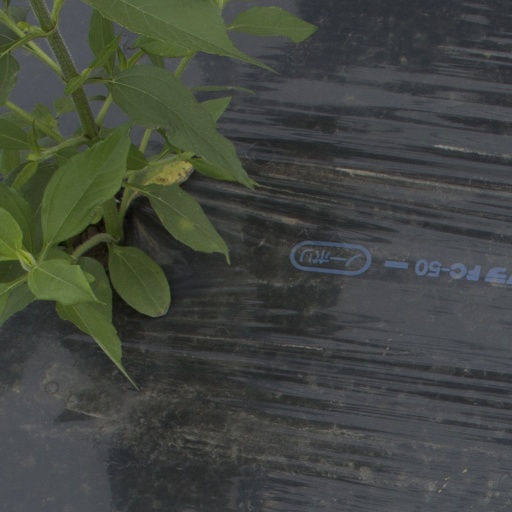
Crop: Jerusalem artichoke